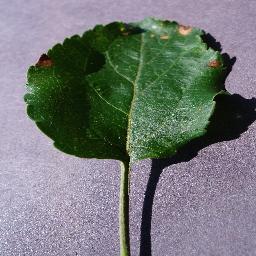
Label: Apple___Black_rot